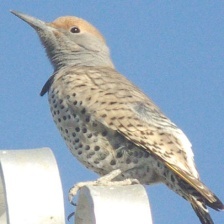
Species: GILDED FLICKER
Scientific name: COLAPTES AURATUS